Ganterschwil

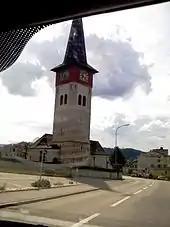
Village church of Ganterschwil

From the , 603 or 54.3% are Roman Catholic, while 398 or 35.8% belonged to the Swiss Reformed Church. Of the rest of the population, there are 3 individuals (or about 0.27% of the population) who belong to the Christian Catholic faith, there are 3 individuals (or about 0.27% of the population) who belong to the Orthodox Church, and there are 11 individuals (or about 0.99% of the population) who belong to another Christian church. There are 19 (or about 1.71% of the population) who are Islamic. There are 1 individuals (or about 0.09% of the population) who belong to another church (not listed on the census), 37 (or about 3.33% of the population) belong to no church, are agnostic or atheist, and 36 individuals (or about 3.24% of the population) did not answer the question.